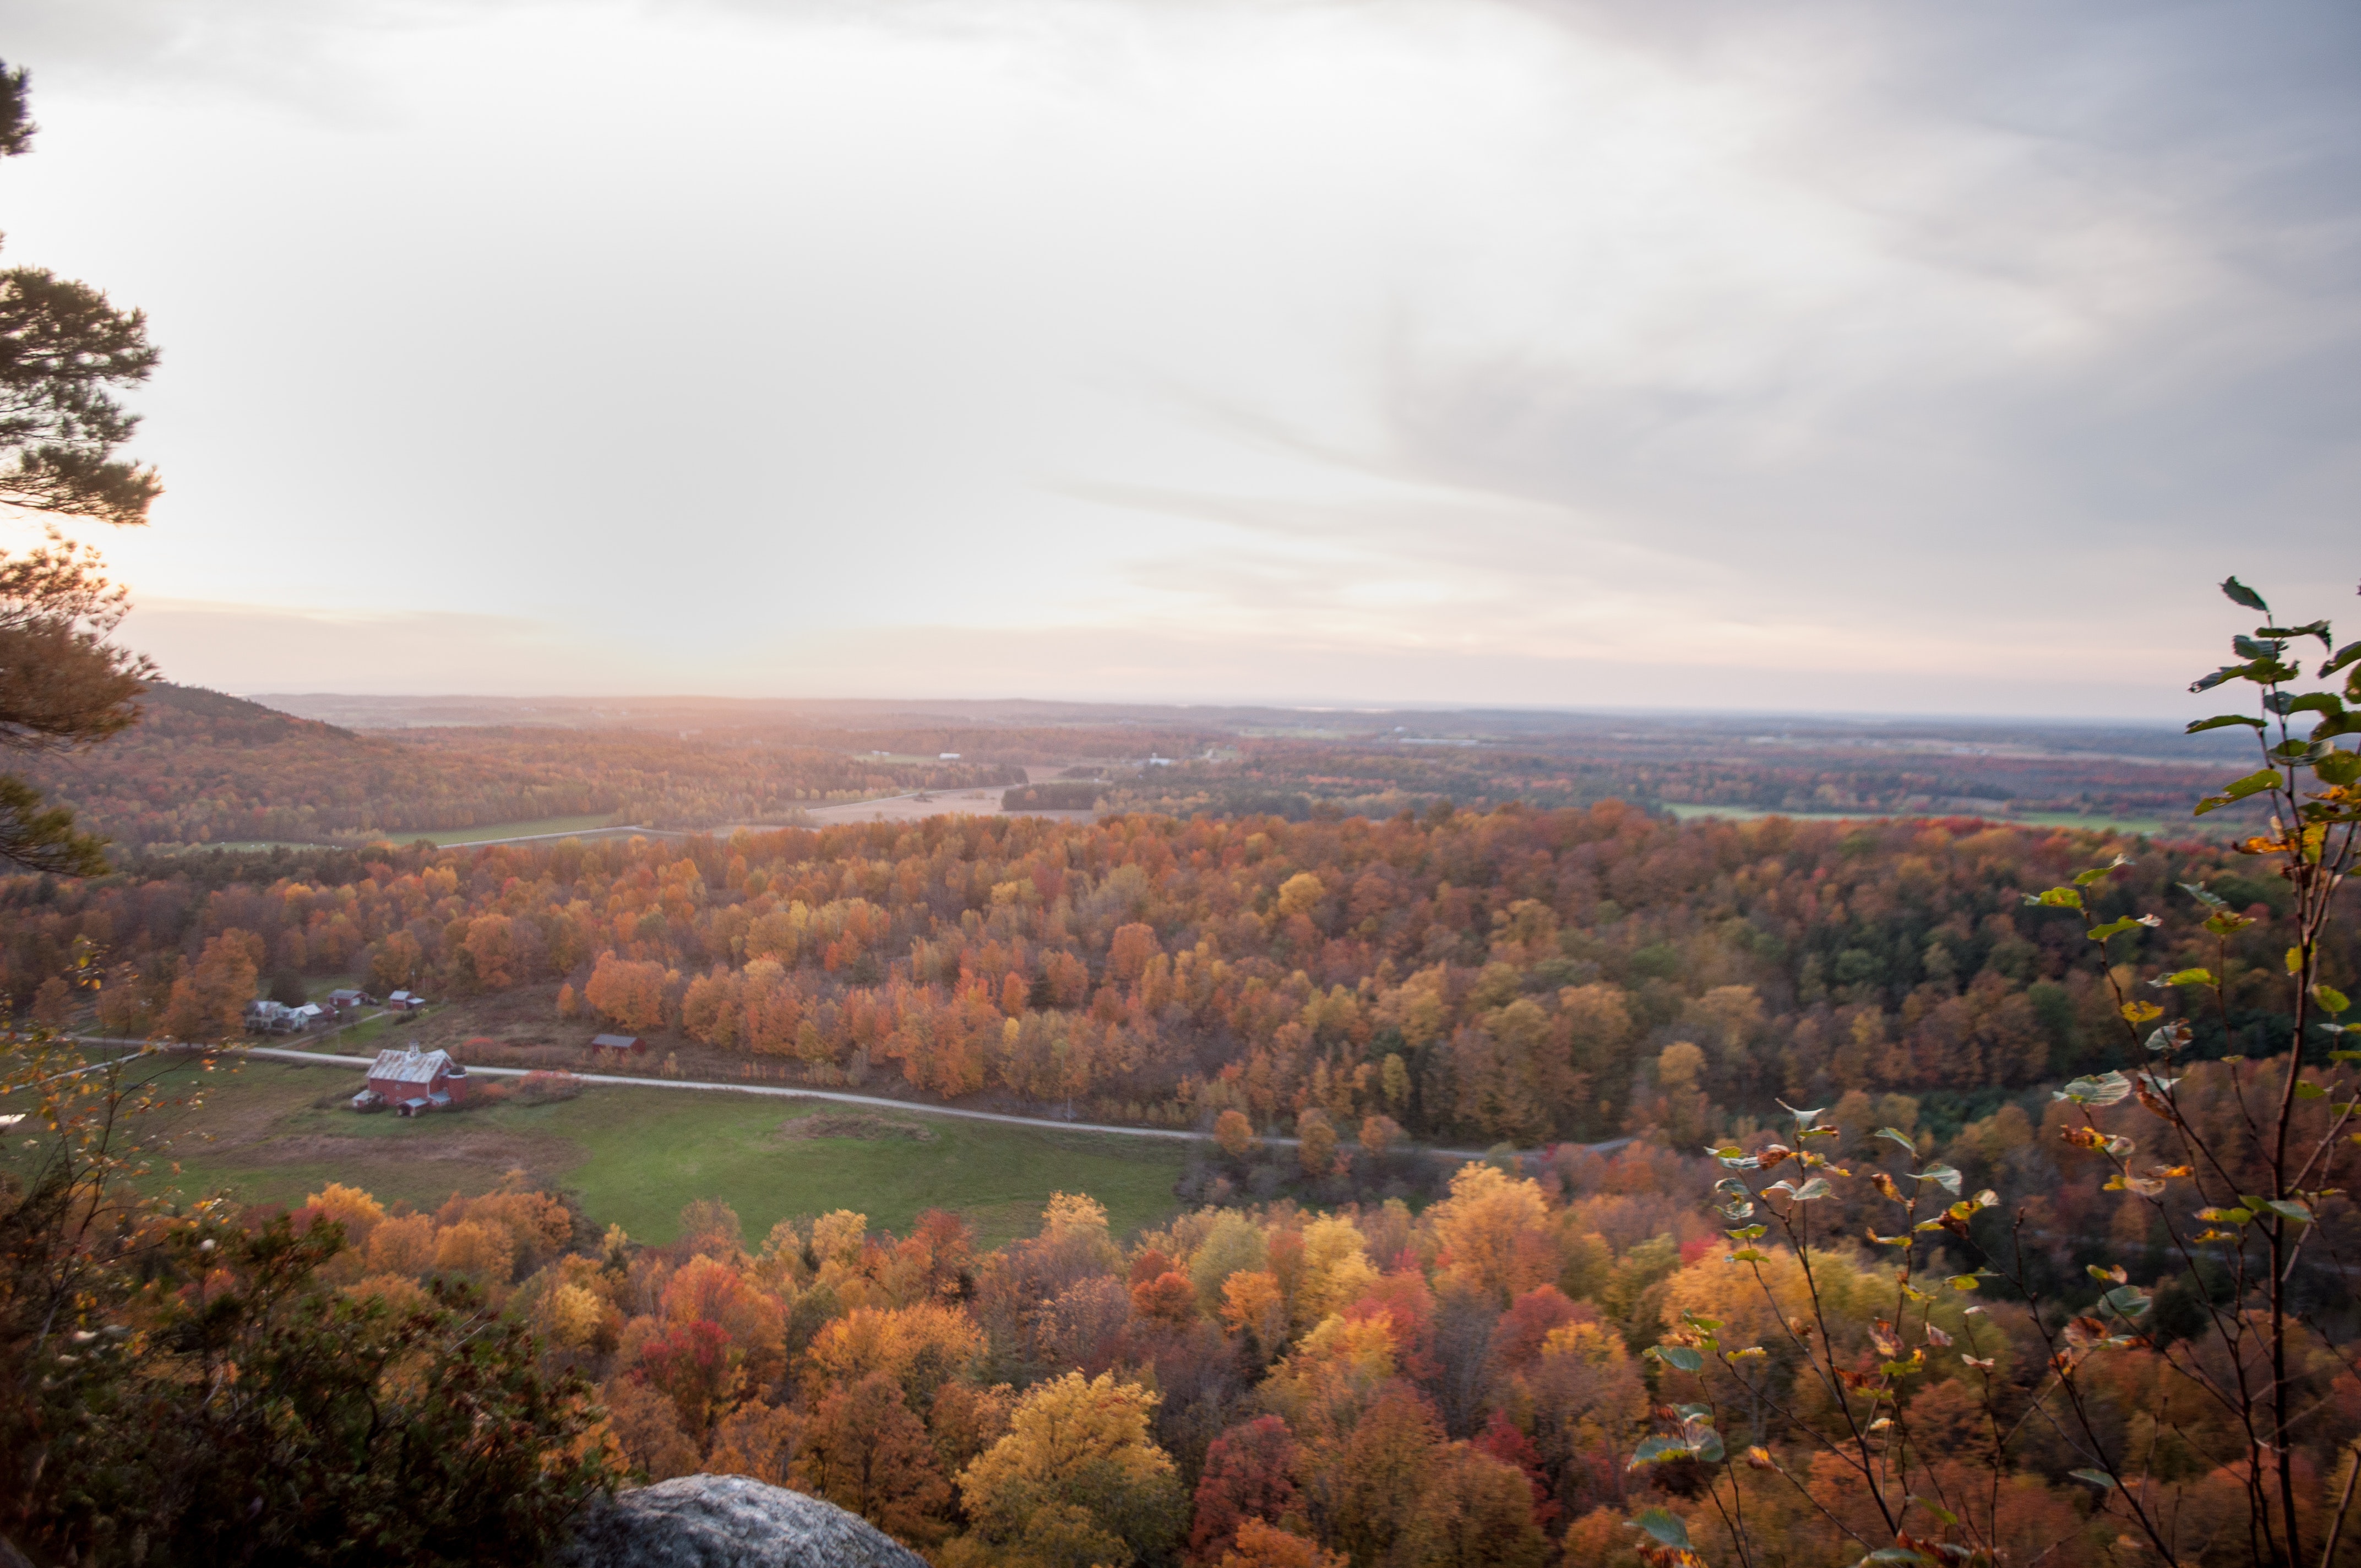
sky, leaf, nature, natural landscape, autumn, tree, cloud, wilderness, atmospheric phenomenon, hill, mountain, highland, sunlight, landscape, rural area, fell, photography, plant, house, forest, horizon, ridge, national park, city, river, hill station, lake, state park, valley, mountain range, plain, road, tourism